Stormers

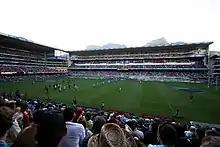
A Stormers match taking place at Newlands

The first official matches played at Newlands were in 1890. The ground has been continually developed over the past century, entirely by the efforts of the Western Province Rugby Football Union and its administrators. The stadium has taken on various names over the years due to sponsorship of the Western Province side, but is today simply named Newlands, a decision made by former Stormers sponsors Investec. Vodacom has since taken over sponsorship of the team and stadium, but chose not to rename the stadium. Newlands has usually drawn the largest average crowds of any stadium in Super Rugby competition. In 2002 the Stormers welcomed their millionth spectator through the gates. The ground was bought in 1888, and currently has a capacity of 50,900.